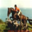
Label: horse